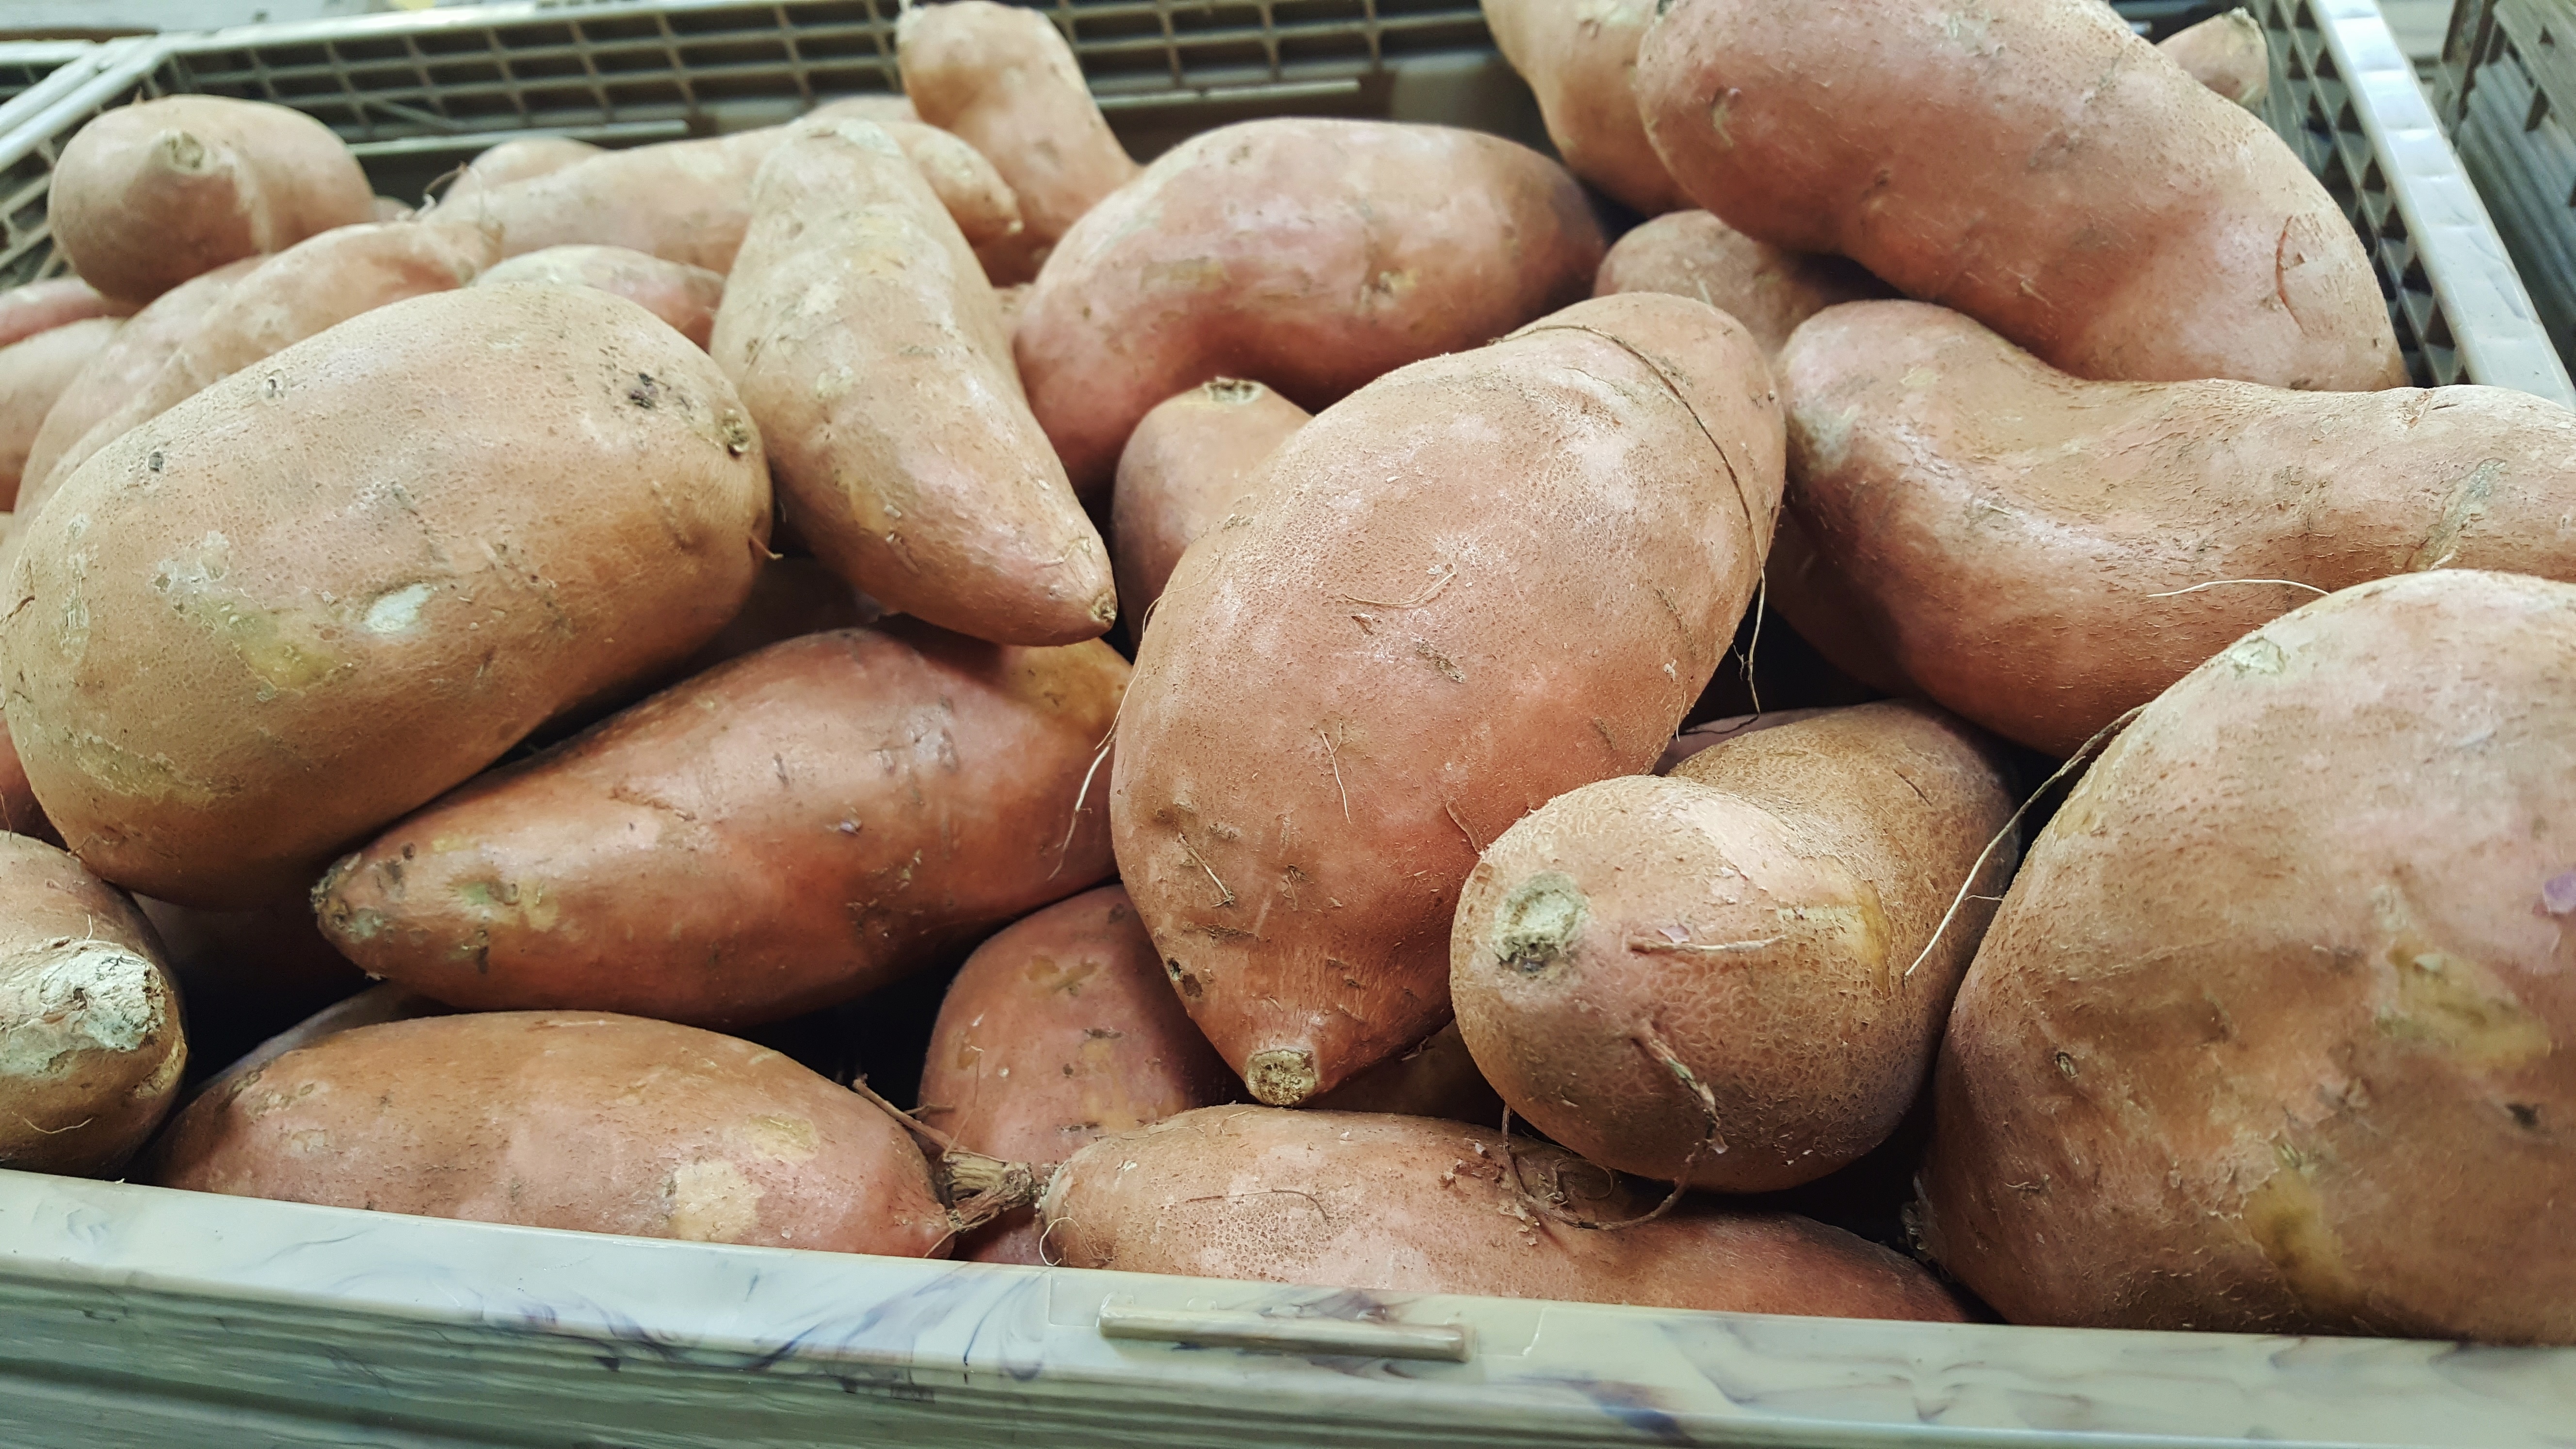
plant, food, harvest, produce, vegetable, market, potato, grocery, crops, potatoes, starch, flowering plant, tuber, sweet potatoes, root vegetable, carbohydrate, land plant, potato and tomato genus